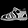
Label: Sandal